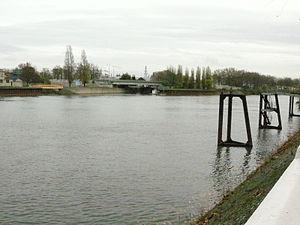
Le canal Saint-Denis est un canal long de 6,6 km qui relie le canal de l'Ourcq, dans le 19ᵉ arrondissement de Paris, à la section de la Seine située sur la commune de Saint-Denis.
La Vieille Mer est une petite rivière, progressivement busée et transformée en égout, qui prend sa source à Dugny, passe dans le Parc départemental de la Courneuve et s'écoule sur 6 km vers Saint-Denis où elle se jette dans la Seine.